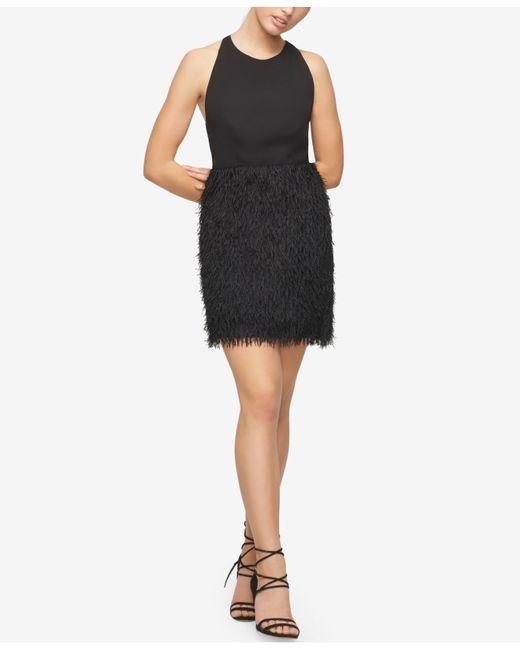
Schwarzes ärmelloses Oberteil auf wunderschönem Designer-Rock über dem Knie